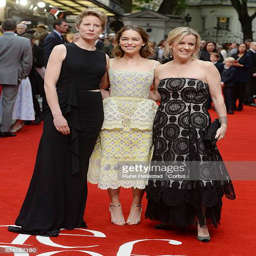
novelist and film director arrive for european premiere